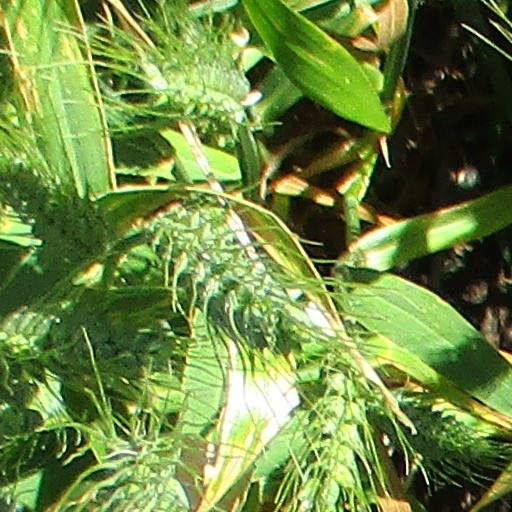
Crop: wheat